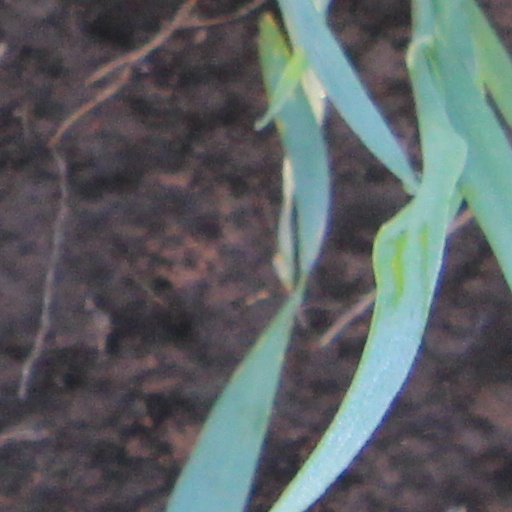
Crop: wheat